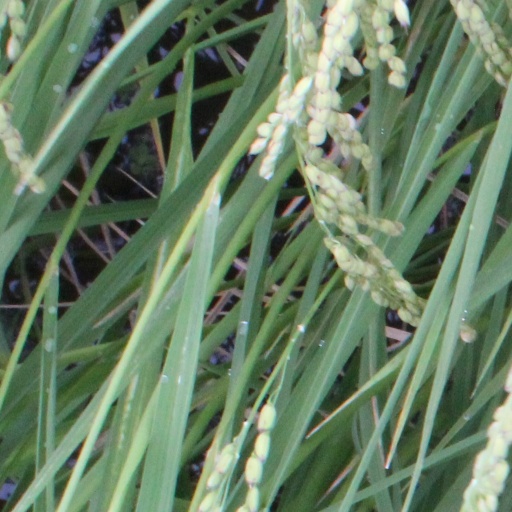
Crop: rice